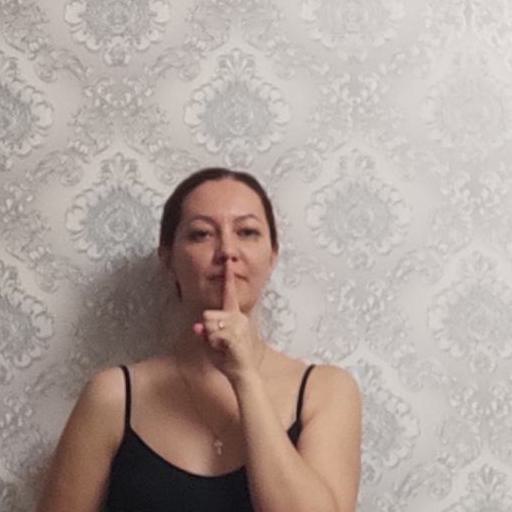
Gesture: mute